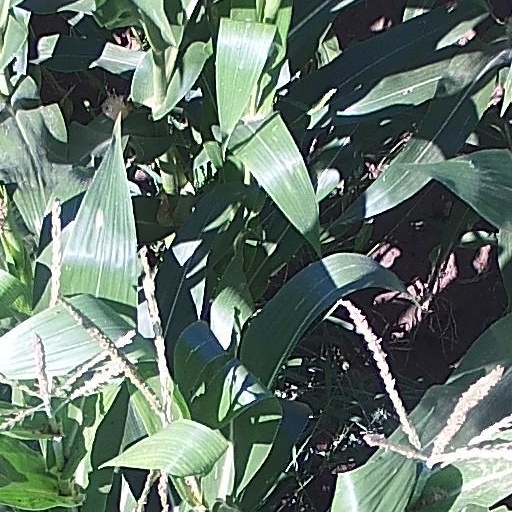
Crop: maize; corn